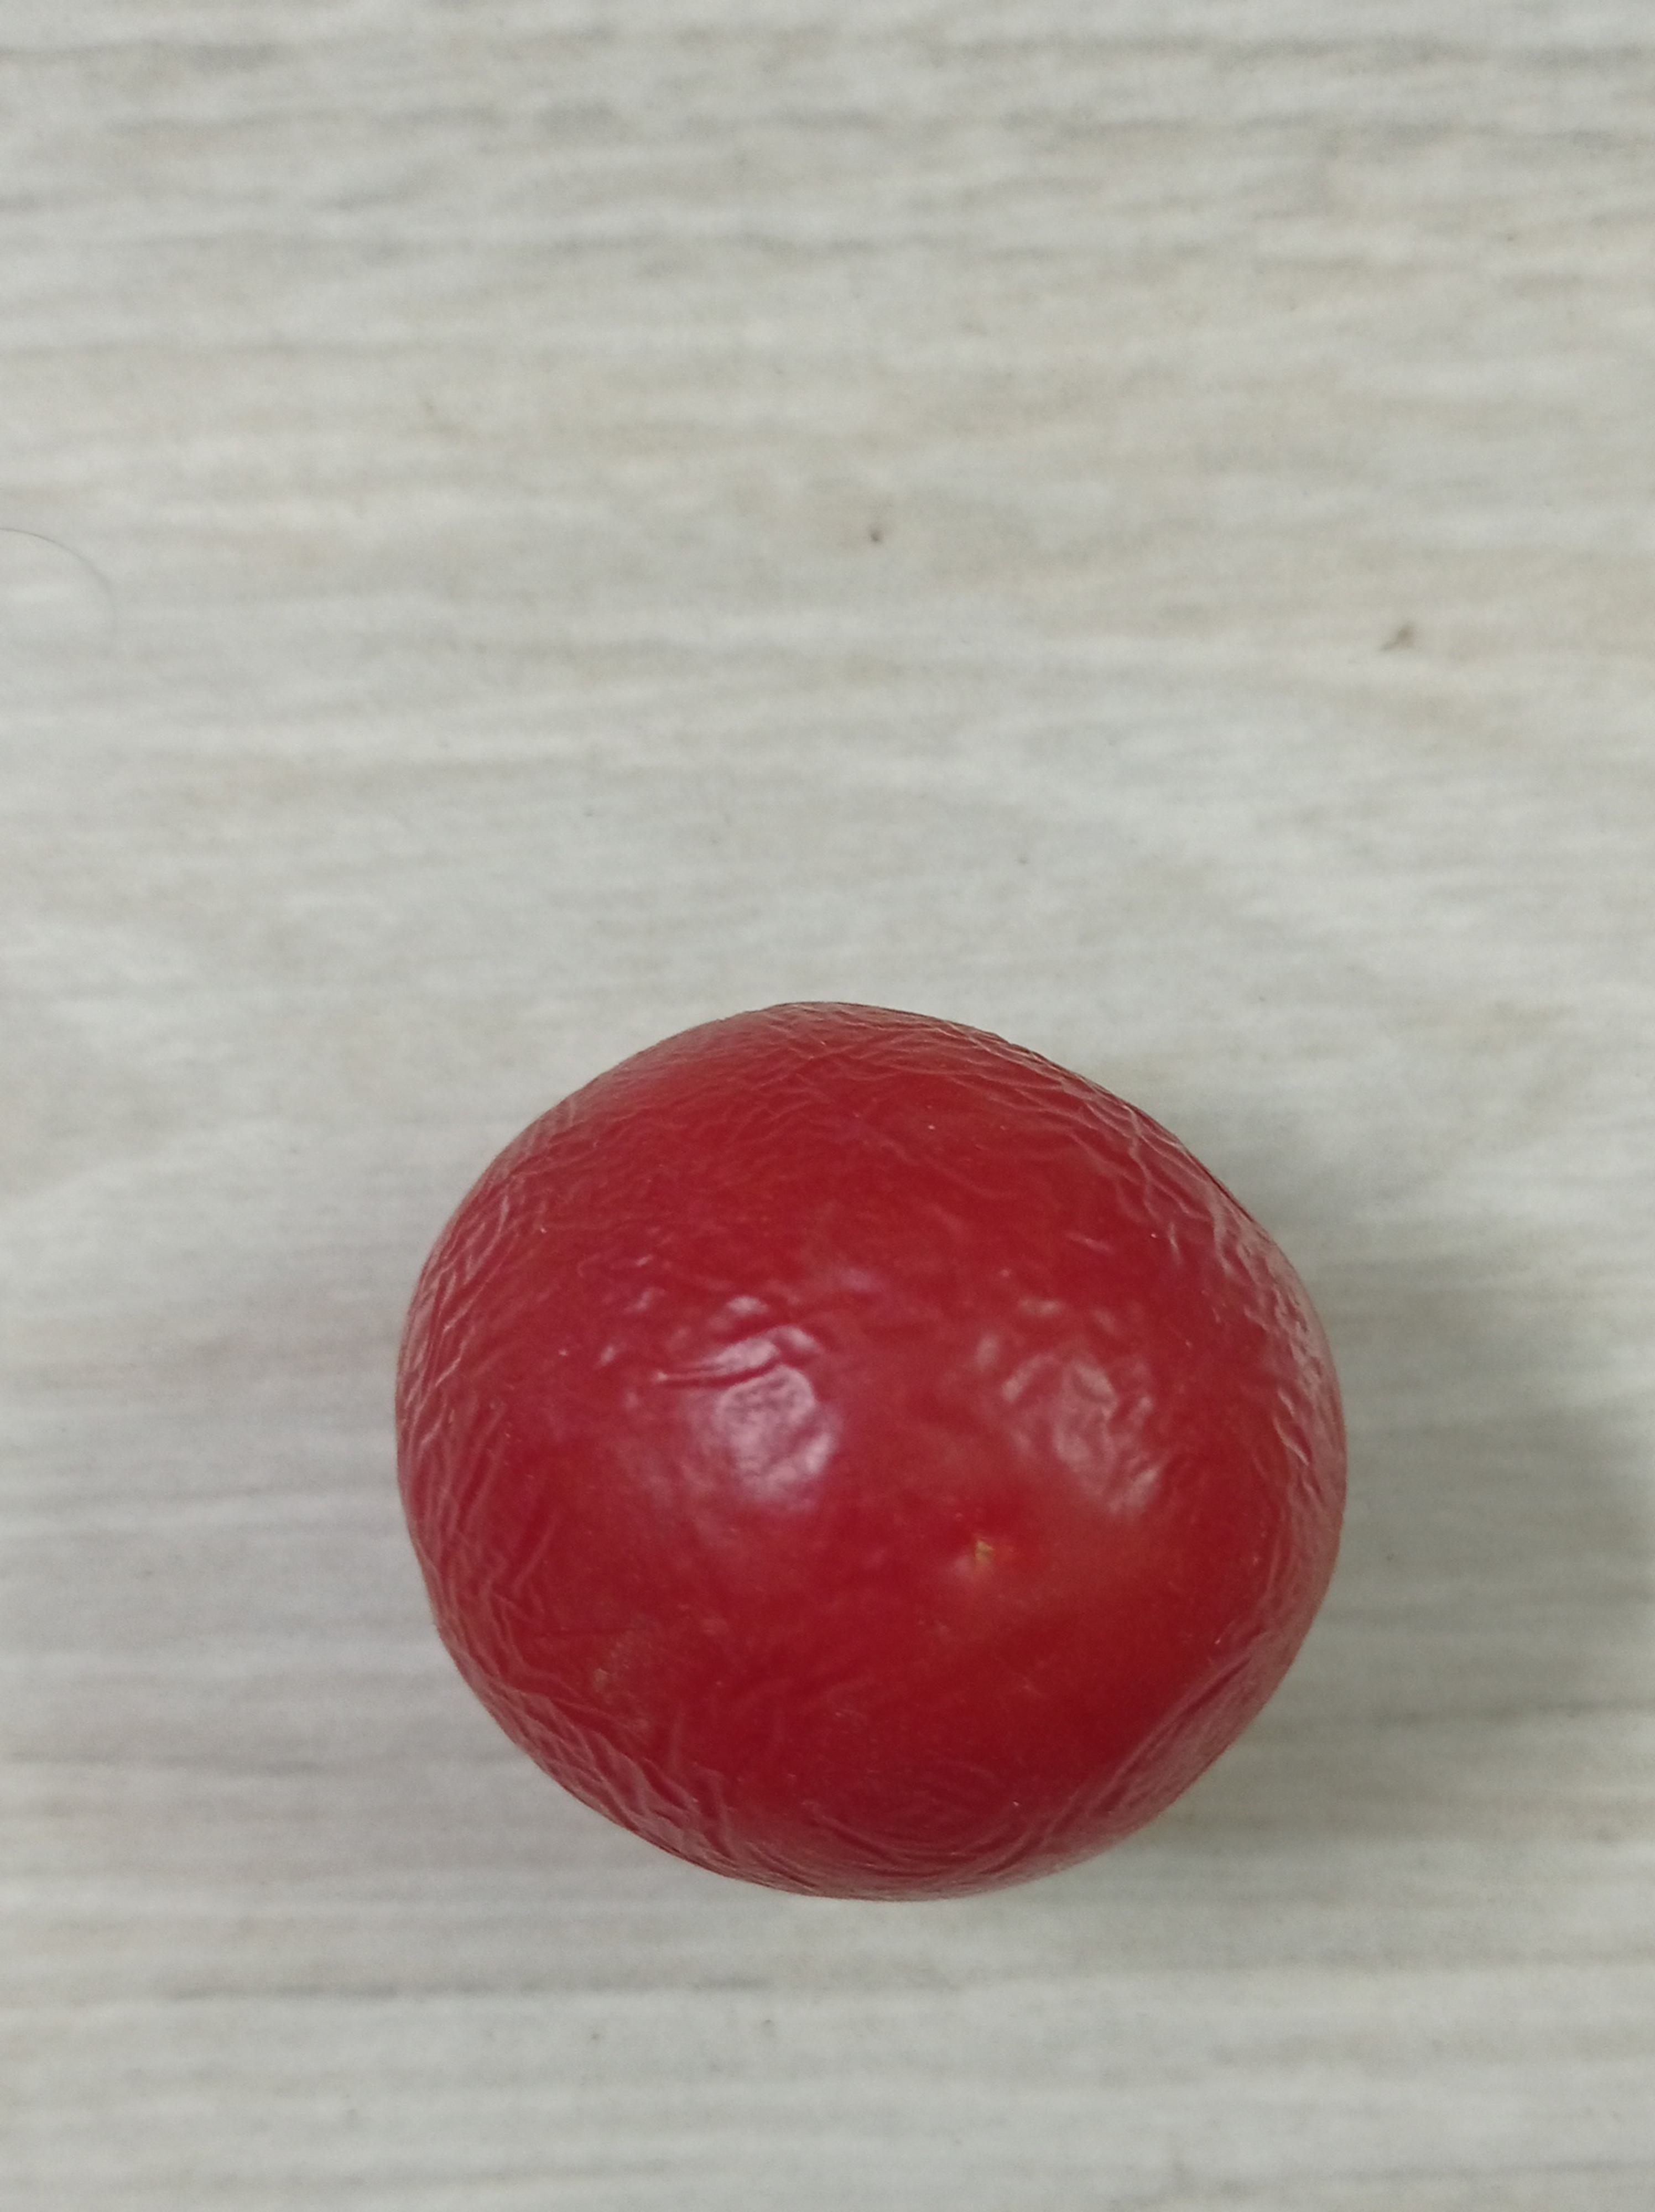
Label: Fresh